Kerstenhausen

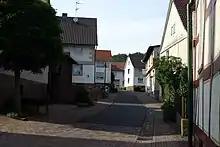
Kerstenhausen

Kerstenhausen is a village of about 600 inhabitants and since 1974 a constituent part of the town of Borken (Hesse, Germany). It had its first documentary mention in 1044 as Christinehysen. The document, issued by Gandersheim Abbey, is today preserved in the State Archive in Lucerne.